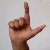
The image shows a hand gesture representing the letter 'L' in Indian Sign Language.